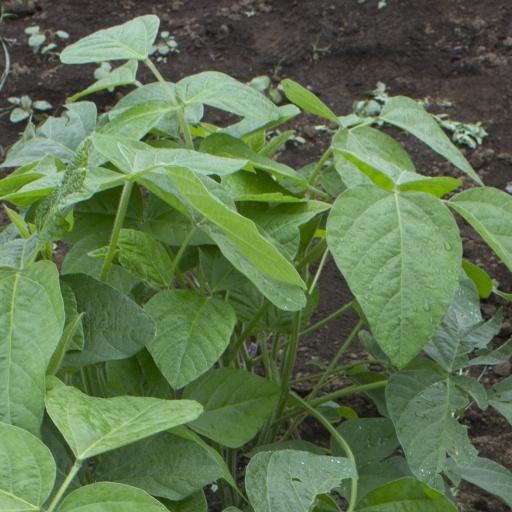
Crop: soybean